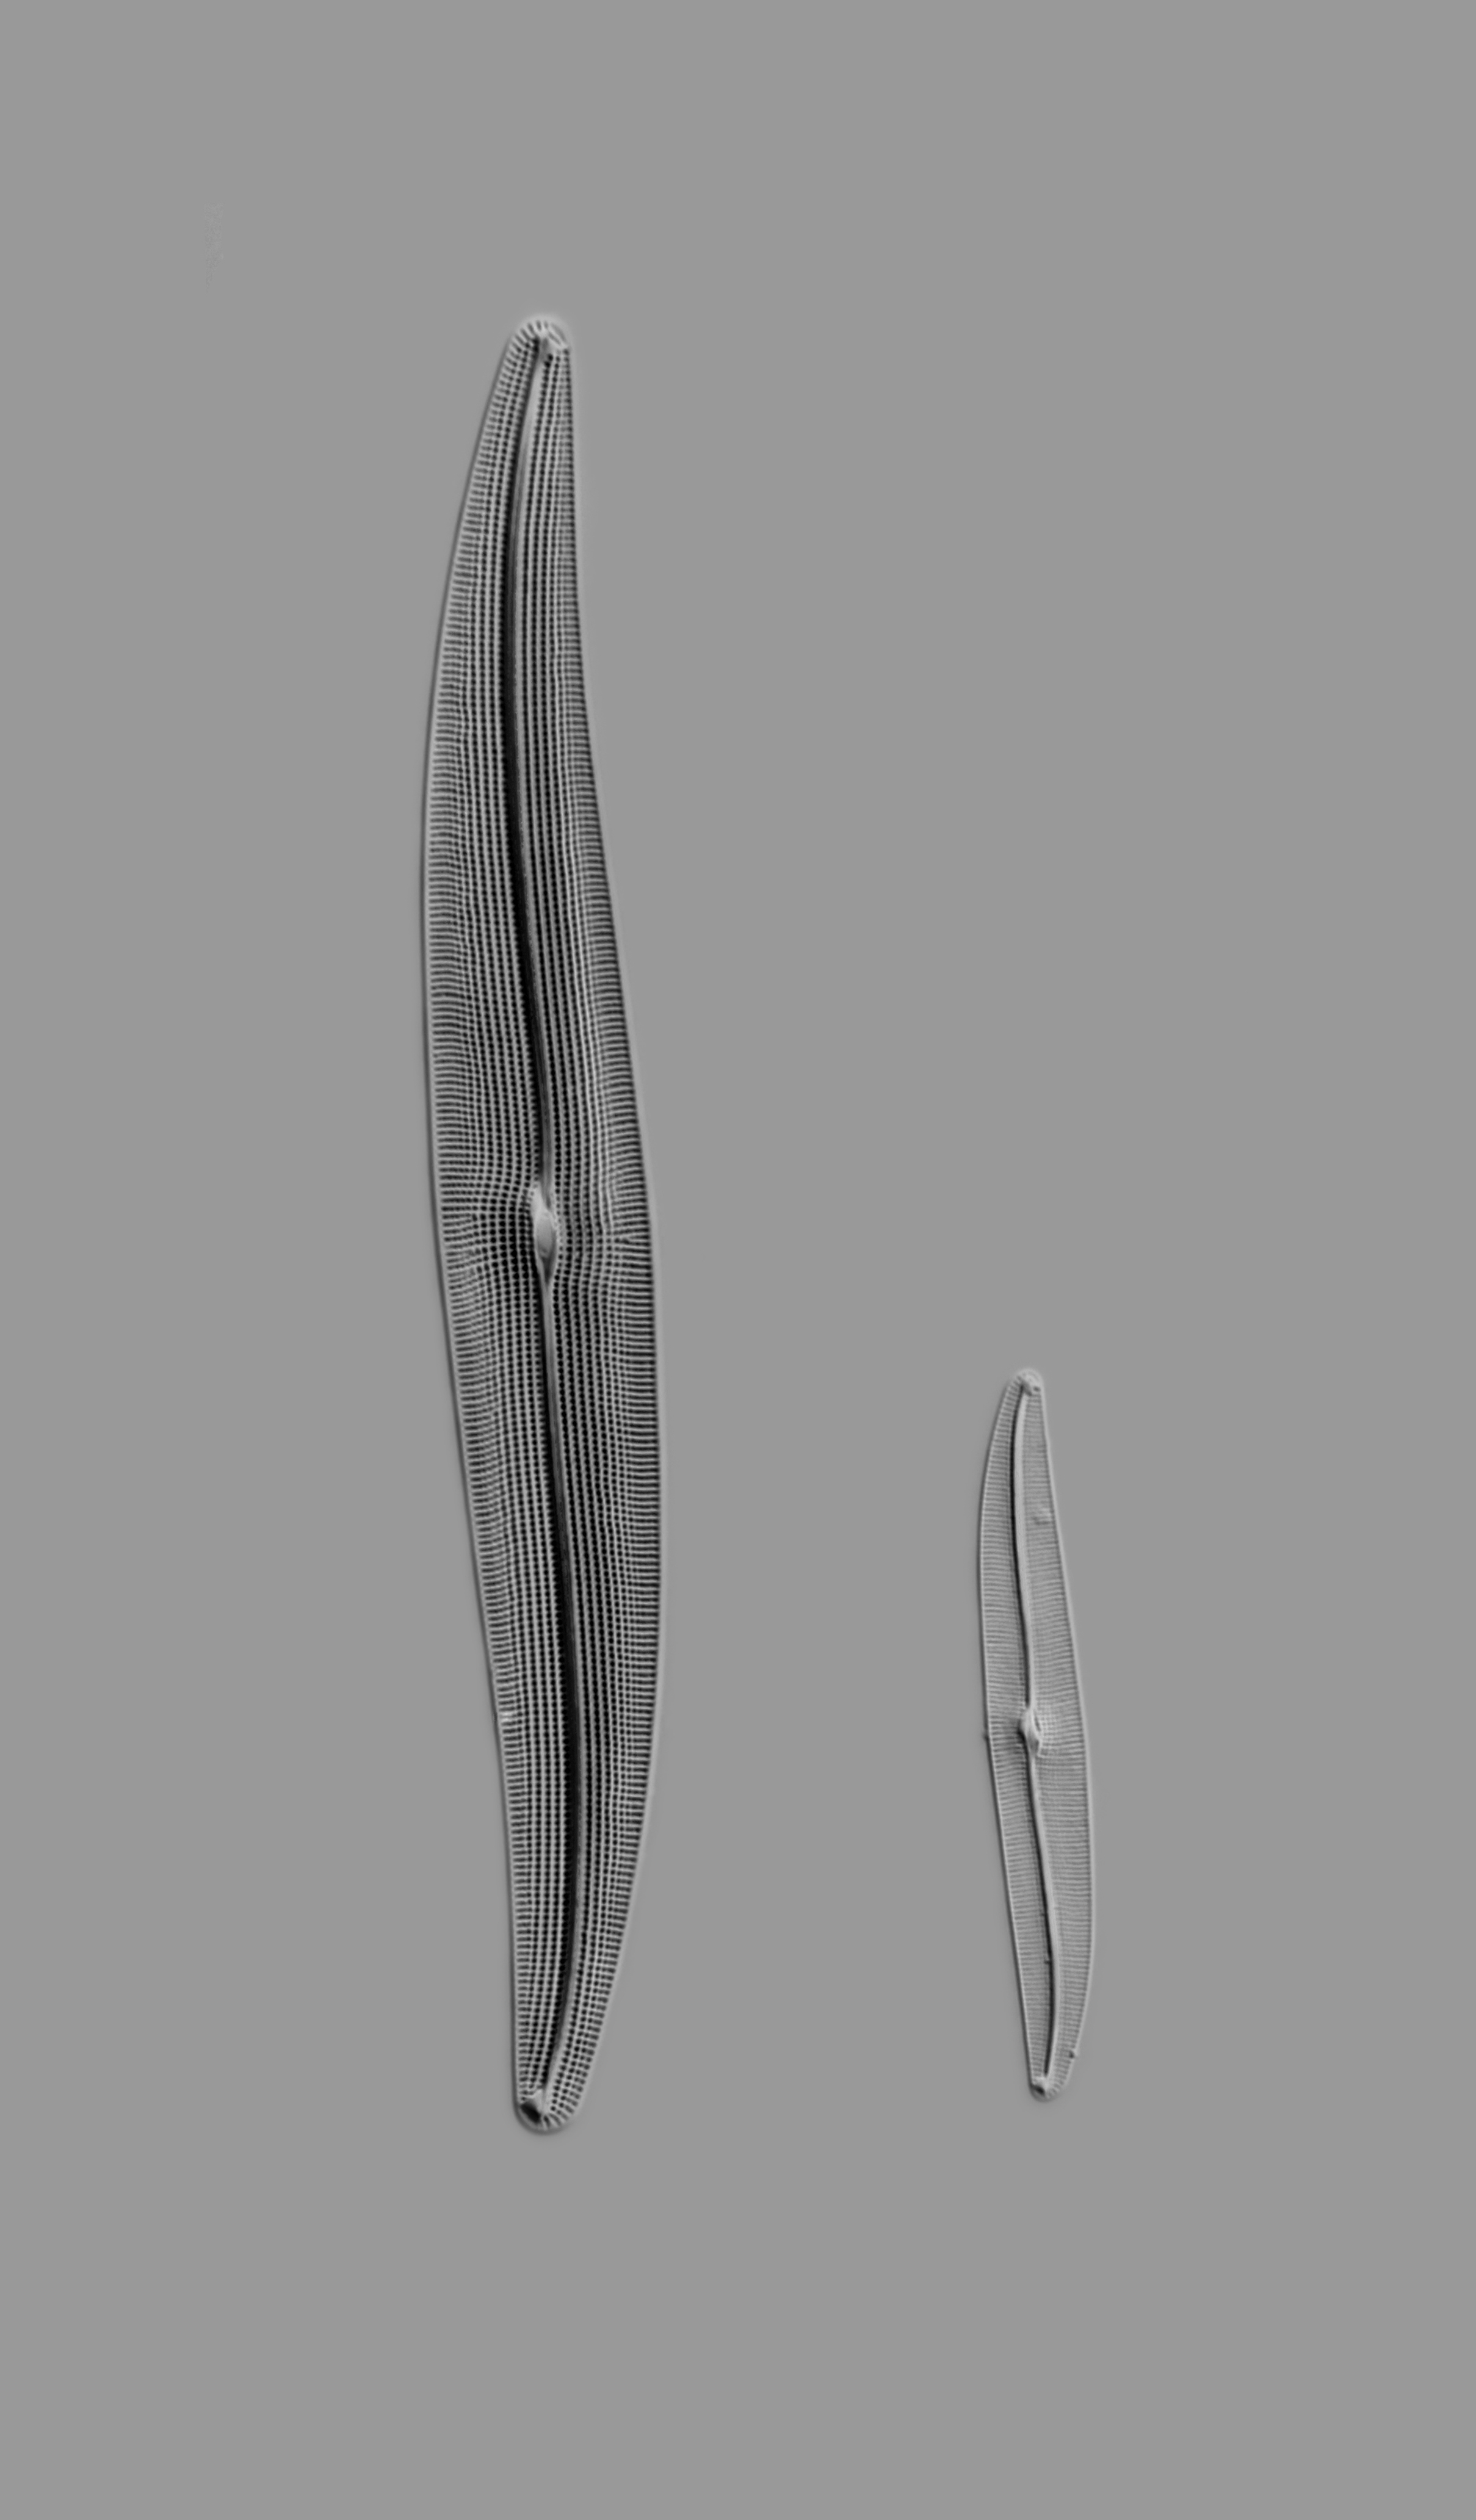
hand, bird, wing, horn, micro, arm, feather, material, sketch, drawing, algae, mikro, protist, protists, protisten, einzeller, unicellular, protozoa, protozoen, protozoe, plankton, mikroskop, mikrofotografie, mikrofoto, microscop, microphotography, dic, microphoto, alga, algen, alge, diatom, diatoms, diatomee, diatomeen, kieselalgen, kieselalge, fashion accessory